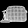
Label: Bag